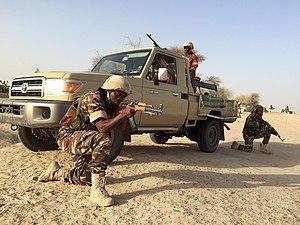
Dans le village de Zenam Kelouri, les soldats nigériens procèdent à une démonstration de force de leur lutte contre Boko Haram, le 29 février 2016. (VOA/Nicolas Pinault)
L'insurrection djihadiste au Nigeria ou insurrection de Boko Haram est un conflit armé qui éclate en 2009 dans le nord du Nigeria. Cette guerre oppose l'État nigérian, le Cameroun, le Tchad et le Niger aux groupes salafistes djihadistes de Boko Haram et Ansaru, dont le but est d'établir un califat et d'instaurer la charia.